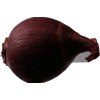
Label: red_onion